Artillery

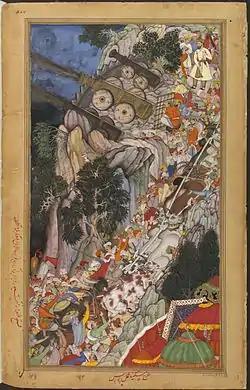
Bullocks dragging siege-guns up hill during Akbar's Siege of Ranthambore

Mechanical systems used for throwing ammunition in ancient warfare, also known as "engines of war", like the catapult, onager, trebuchet, and ballista, are also referred to by military historians as artillery.